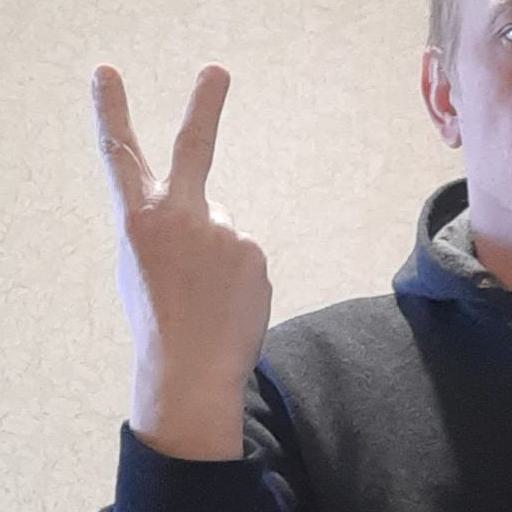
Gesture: peace_inverted